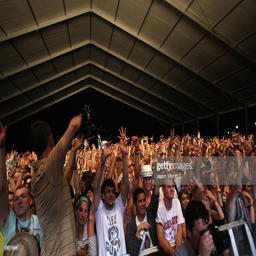
a general view of the audience as progressive electronic artist performs on stage during event .